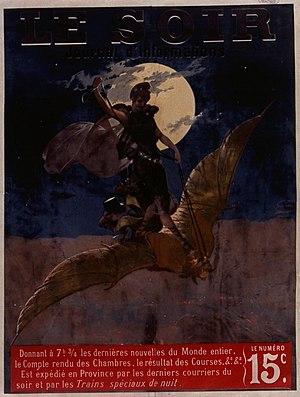
Affiche pour le journal Le Soir.
Le Soir est un journal français qui a paru quotidiennement entre 1869 et 1932.